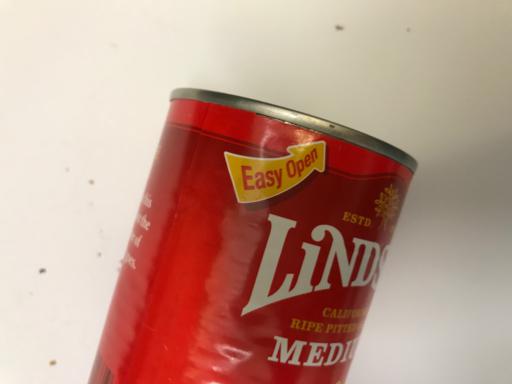
Waste category: metal